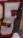
Number: 5